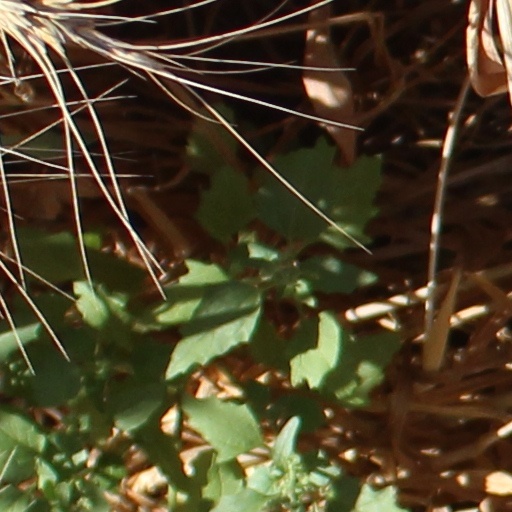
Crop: wheat